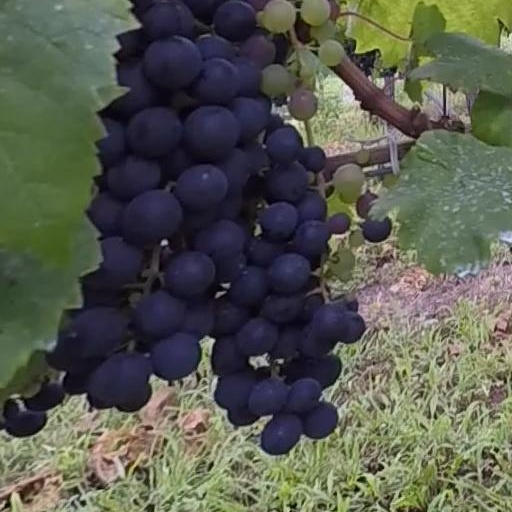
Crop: grape